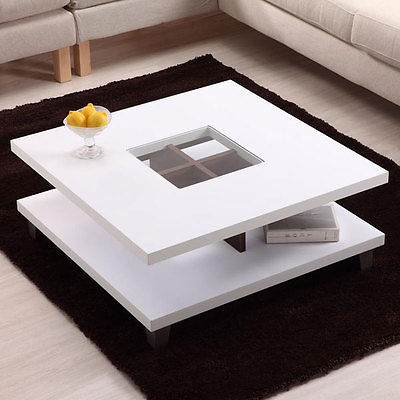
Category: table